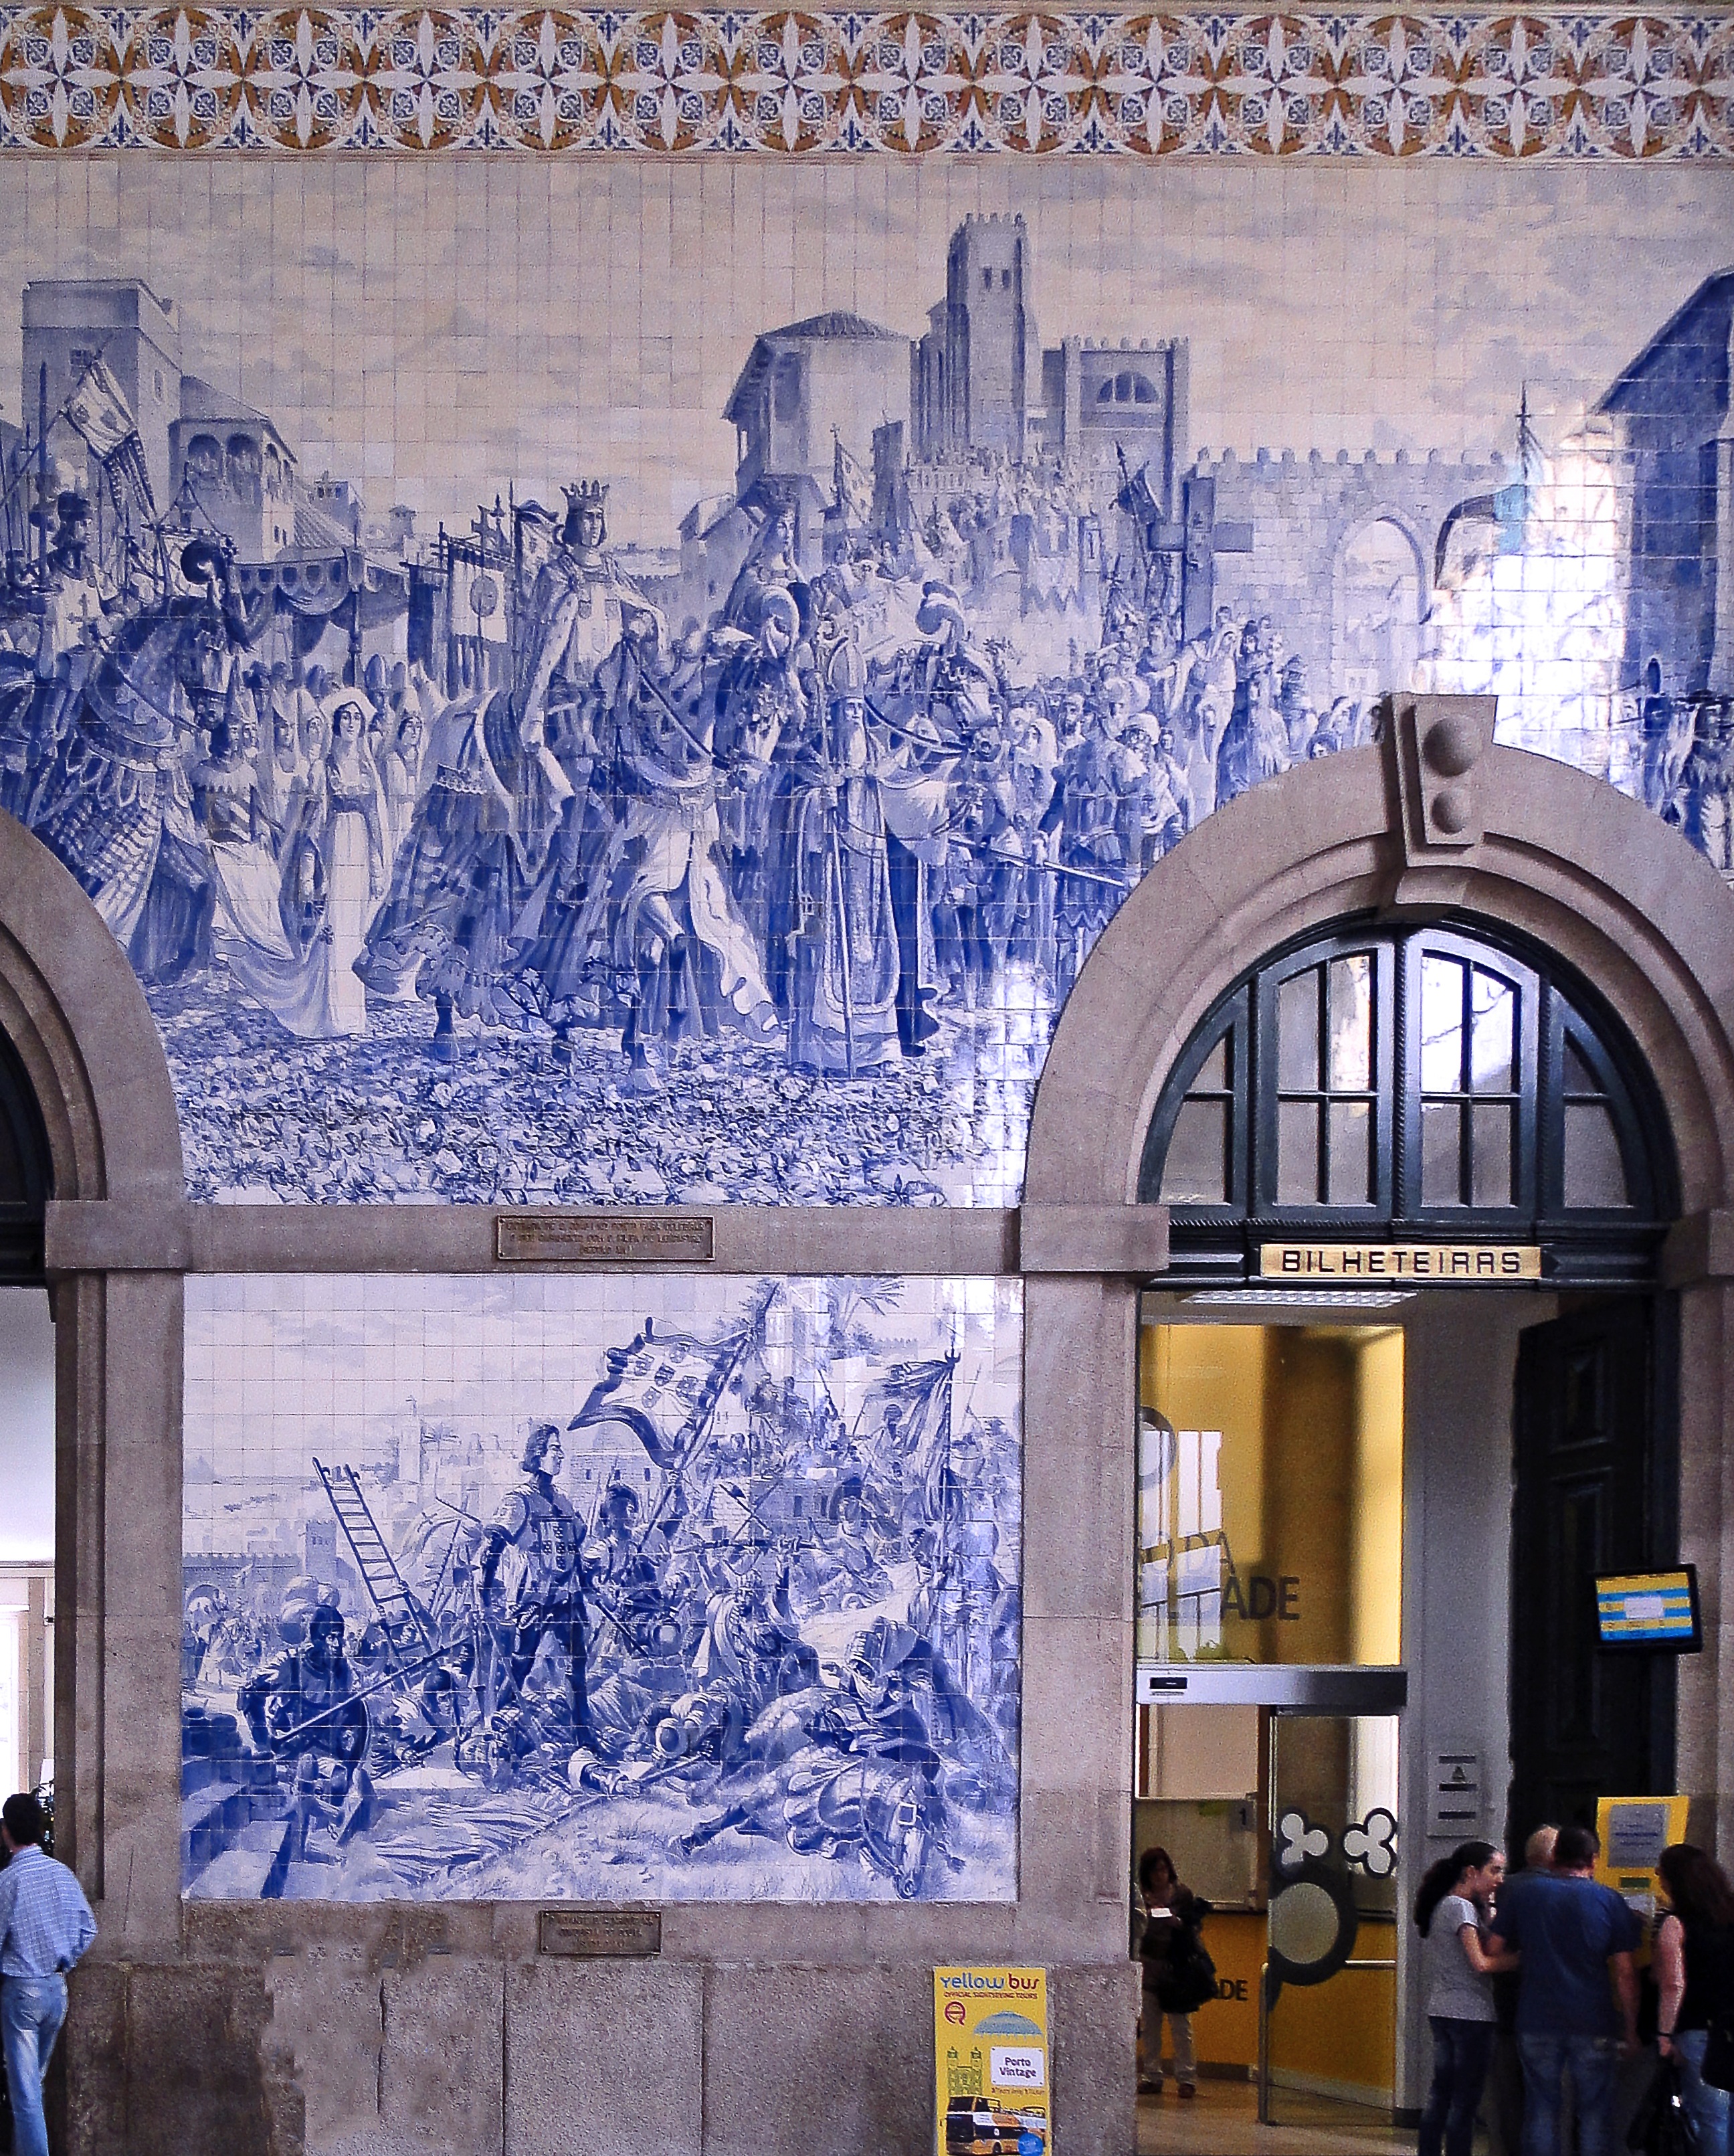
architecture, window, wall, arch, decoration, scenery, facade, blue, ornament, art, tiles, picture, mural, portugal, history, tourist attraction, ceramics, facades, ceramic tile, urban area, decorative tiles, name azulejos, wall tiles